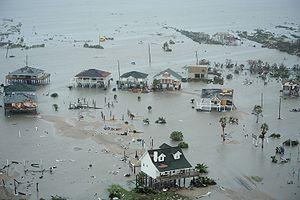
Galveston est une ville des États-Unis située dans le comté de Galveston, dans le sud du Texas, sur une île dans le golfe du Mexique. Elle est célèbre pour avoir été victime de l'ouragan de Galveston en 1900 qui, avec environ 8 000 morts, reste la catastrophe naturelle la plus meurtrière des États-Unis.